Benson Latin American Collection

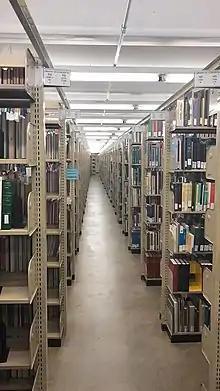
The fifth floor stacks at the Benson Collection, University of Texas

The Latin American holdings at the University of Texas have increased since the early twentieth century. Historian Carlos E. Castañeda wrote a history of the collection to 1940, detailing deals for some acquisitions that he observed. Latin American historian Charles W. Hackett, along with three other University of Texas professors went to the 1920 inauguration of revolutionary General Álvaro Obregón as president of Mexico. Hackett learned that the library of historian and bibliophile Genaro García was for sale following his death. Hackett arranged for an appraisal by University of Texas and the deal was negotiated. The collection was enormously rich, 25,000 printed items, newspapers, personal papers of Vicente Guerrero, Antonio López de Santa Anna, Valentín Gómez Farías, Lucas Alamán, Vicente Riva Palacio and others were part of the collection that was transported to Austin by a special train. The expansion of University of Texas's role in Latin American studies dates to this acquisition.